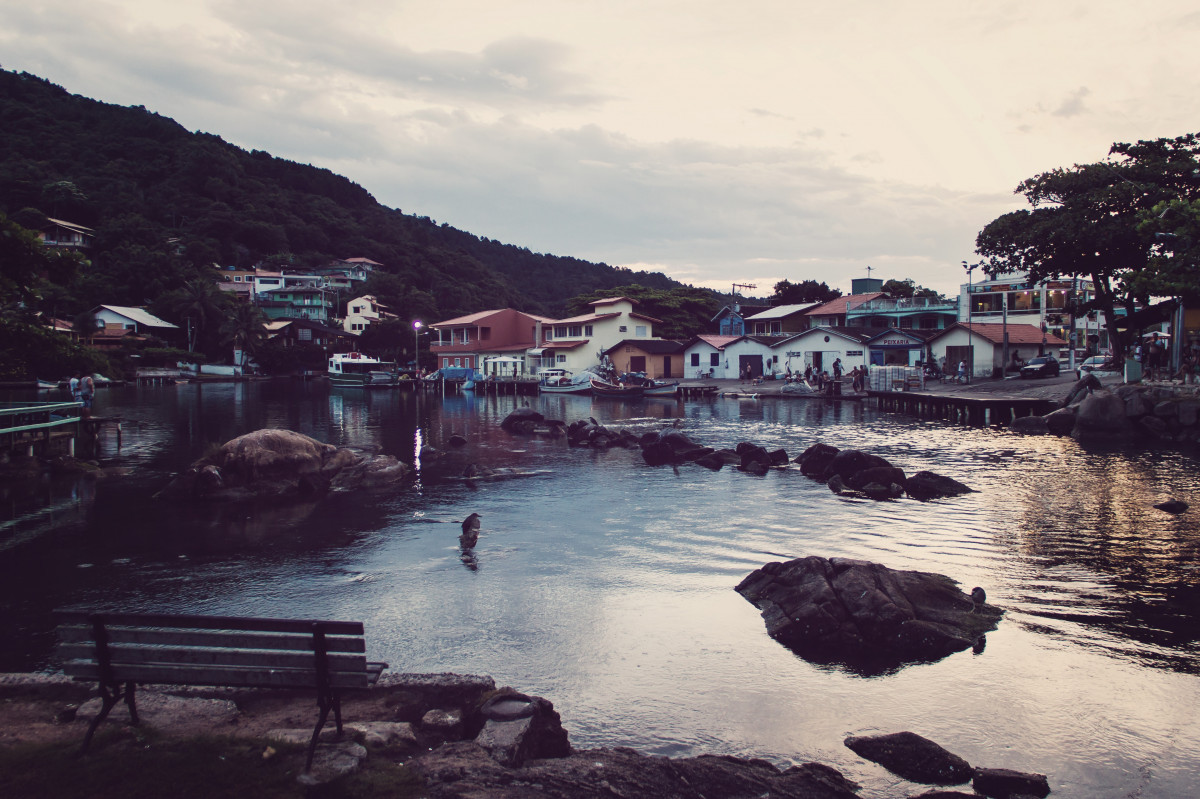
Tags: sea, coast, lake, town, river, dusk, evening, reflection, bay